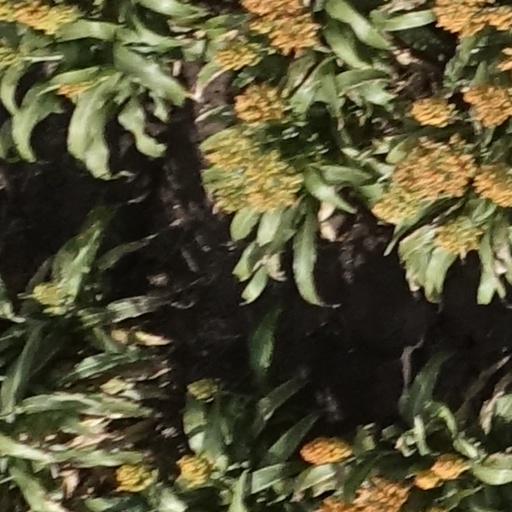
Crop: sorghum